Customs and etiquette in Chinese dining

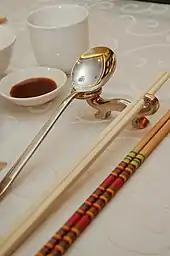
Serving chopsticks ("gongkuai") on the far right, personal chopsticks ("putongkuai" or "sikuai") in the middle, and a spoon. Serving chopsticks are usually more ornate and longer than the personal ones.

There appears to be no Chinese word for communal eating and using one's personal chopsticks in the serving dish. However, at some formal meals, there may be pairs of communal serving chopsticks ("gongkuai"). These are sets of chopsticks specifically for shared dishes only. Often, these will be distinct from the "putongkuai" (regular chopsticks) or "sikuai" (personal chopsticks) in that they will be longer and more ornate.